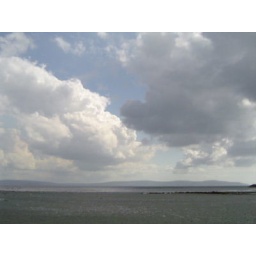
gorgeous clouds over the beach at galway